Zion Evangelical Lutheran Church (Petoskey, Michigan)

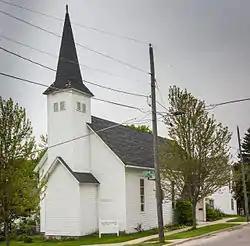

Zion Evangelical Lutheran Church (now known as the Chapel of Our Guardian Angels) is a historic church located at 810 Petoskey Street in Petoskey, Michigan. It added to the National Register of Historic Places in 1986.